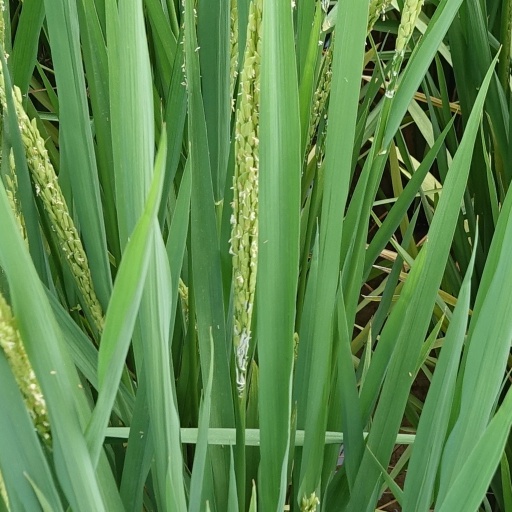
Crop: rice